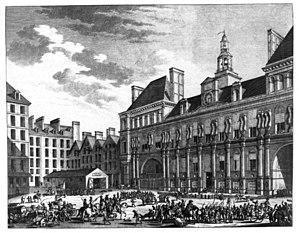
Attaque de la maison commune de Paris, le 27 juillet 1794. Tableau nº 105.